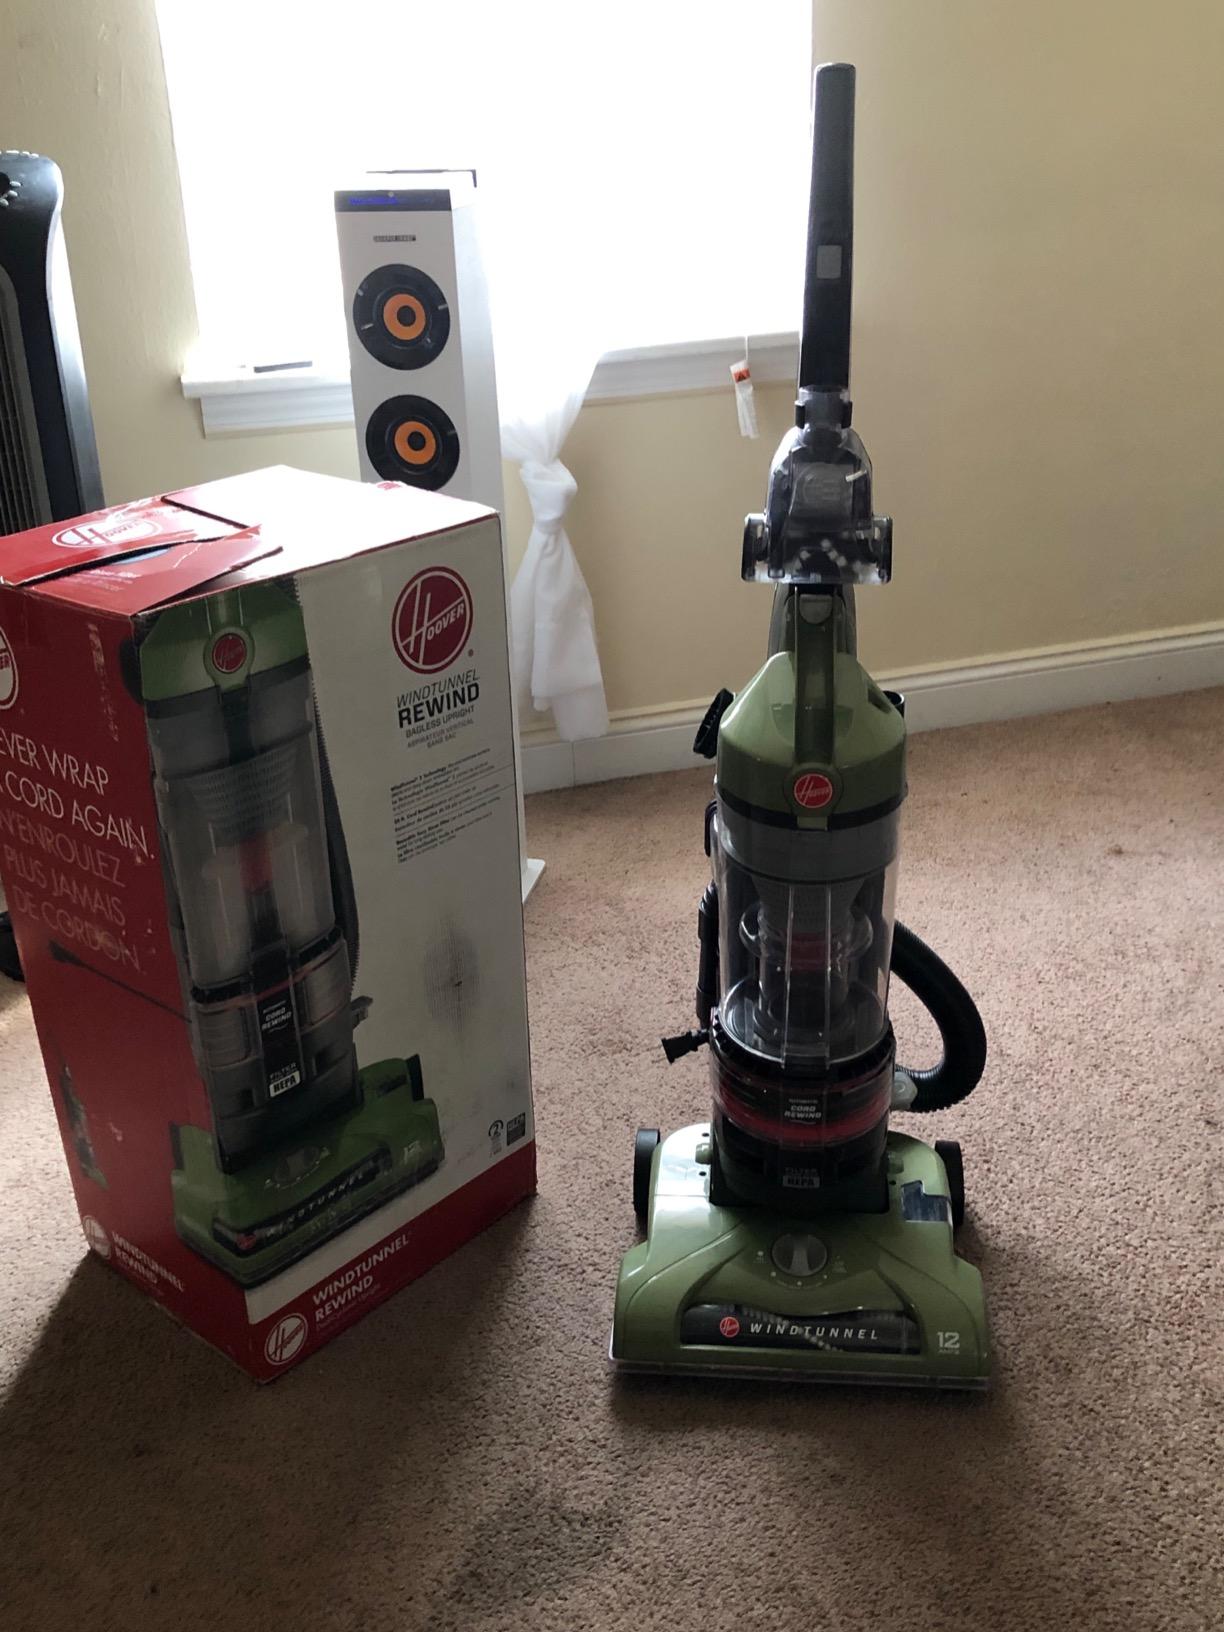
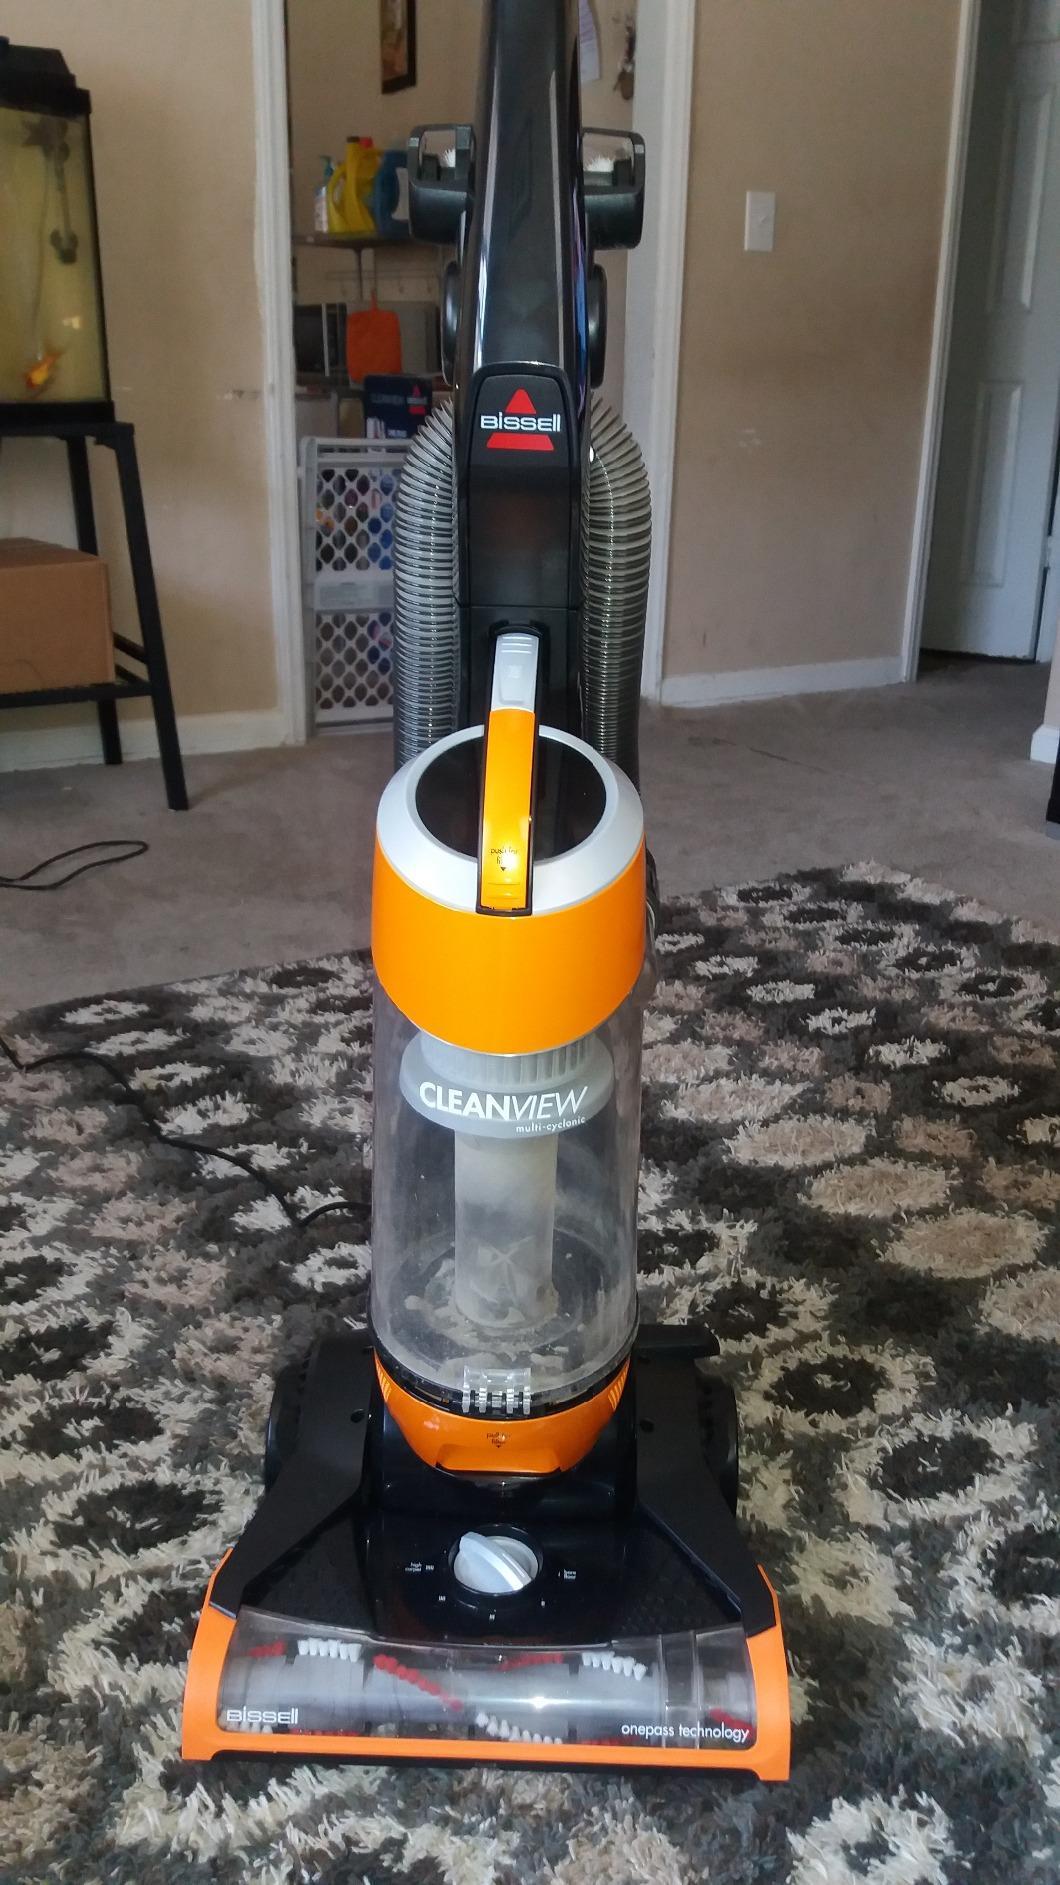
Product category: items_vacuum
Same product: no